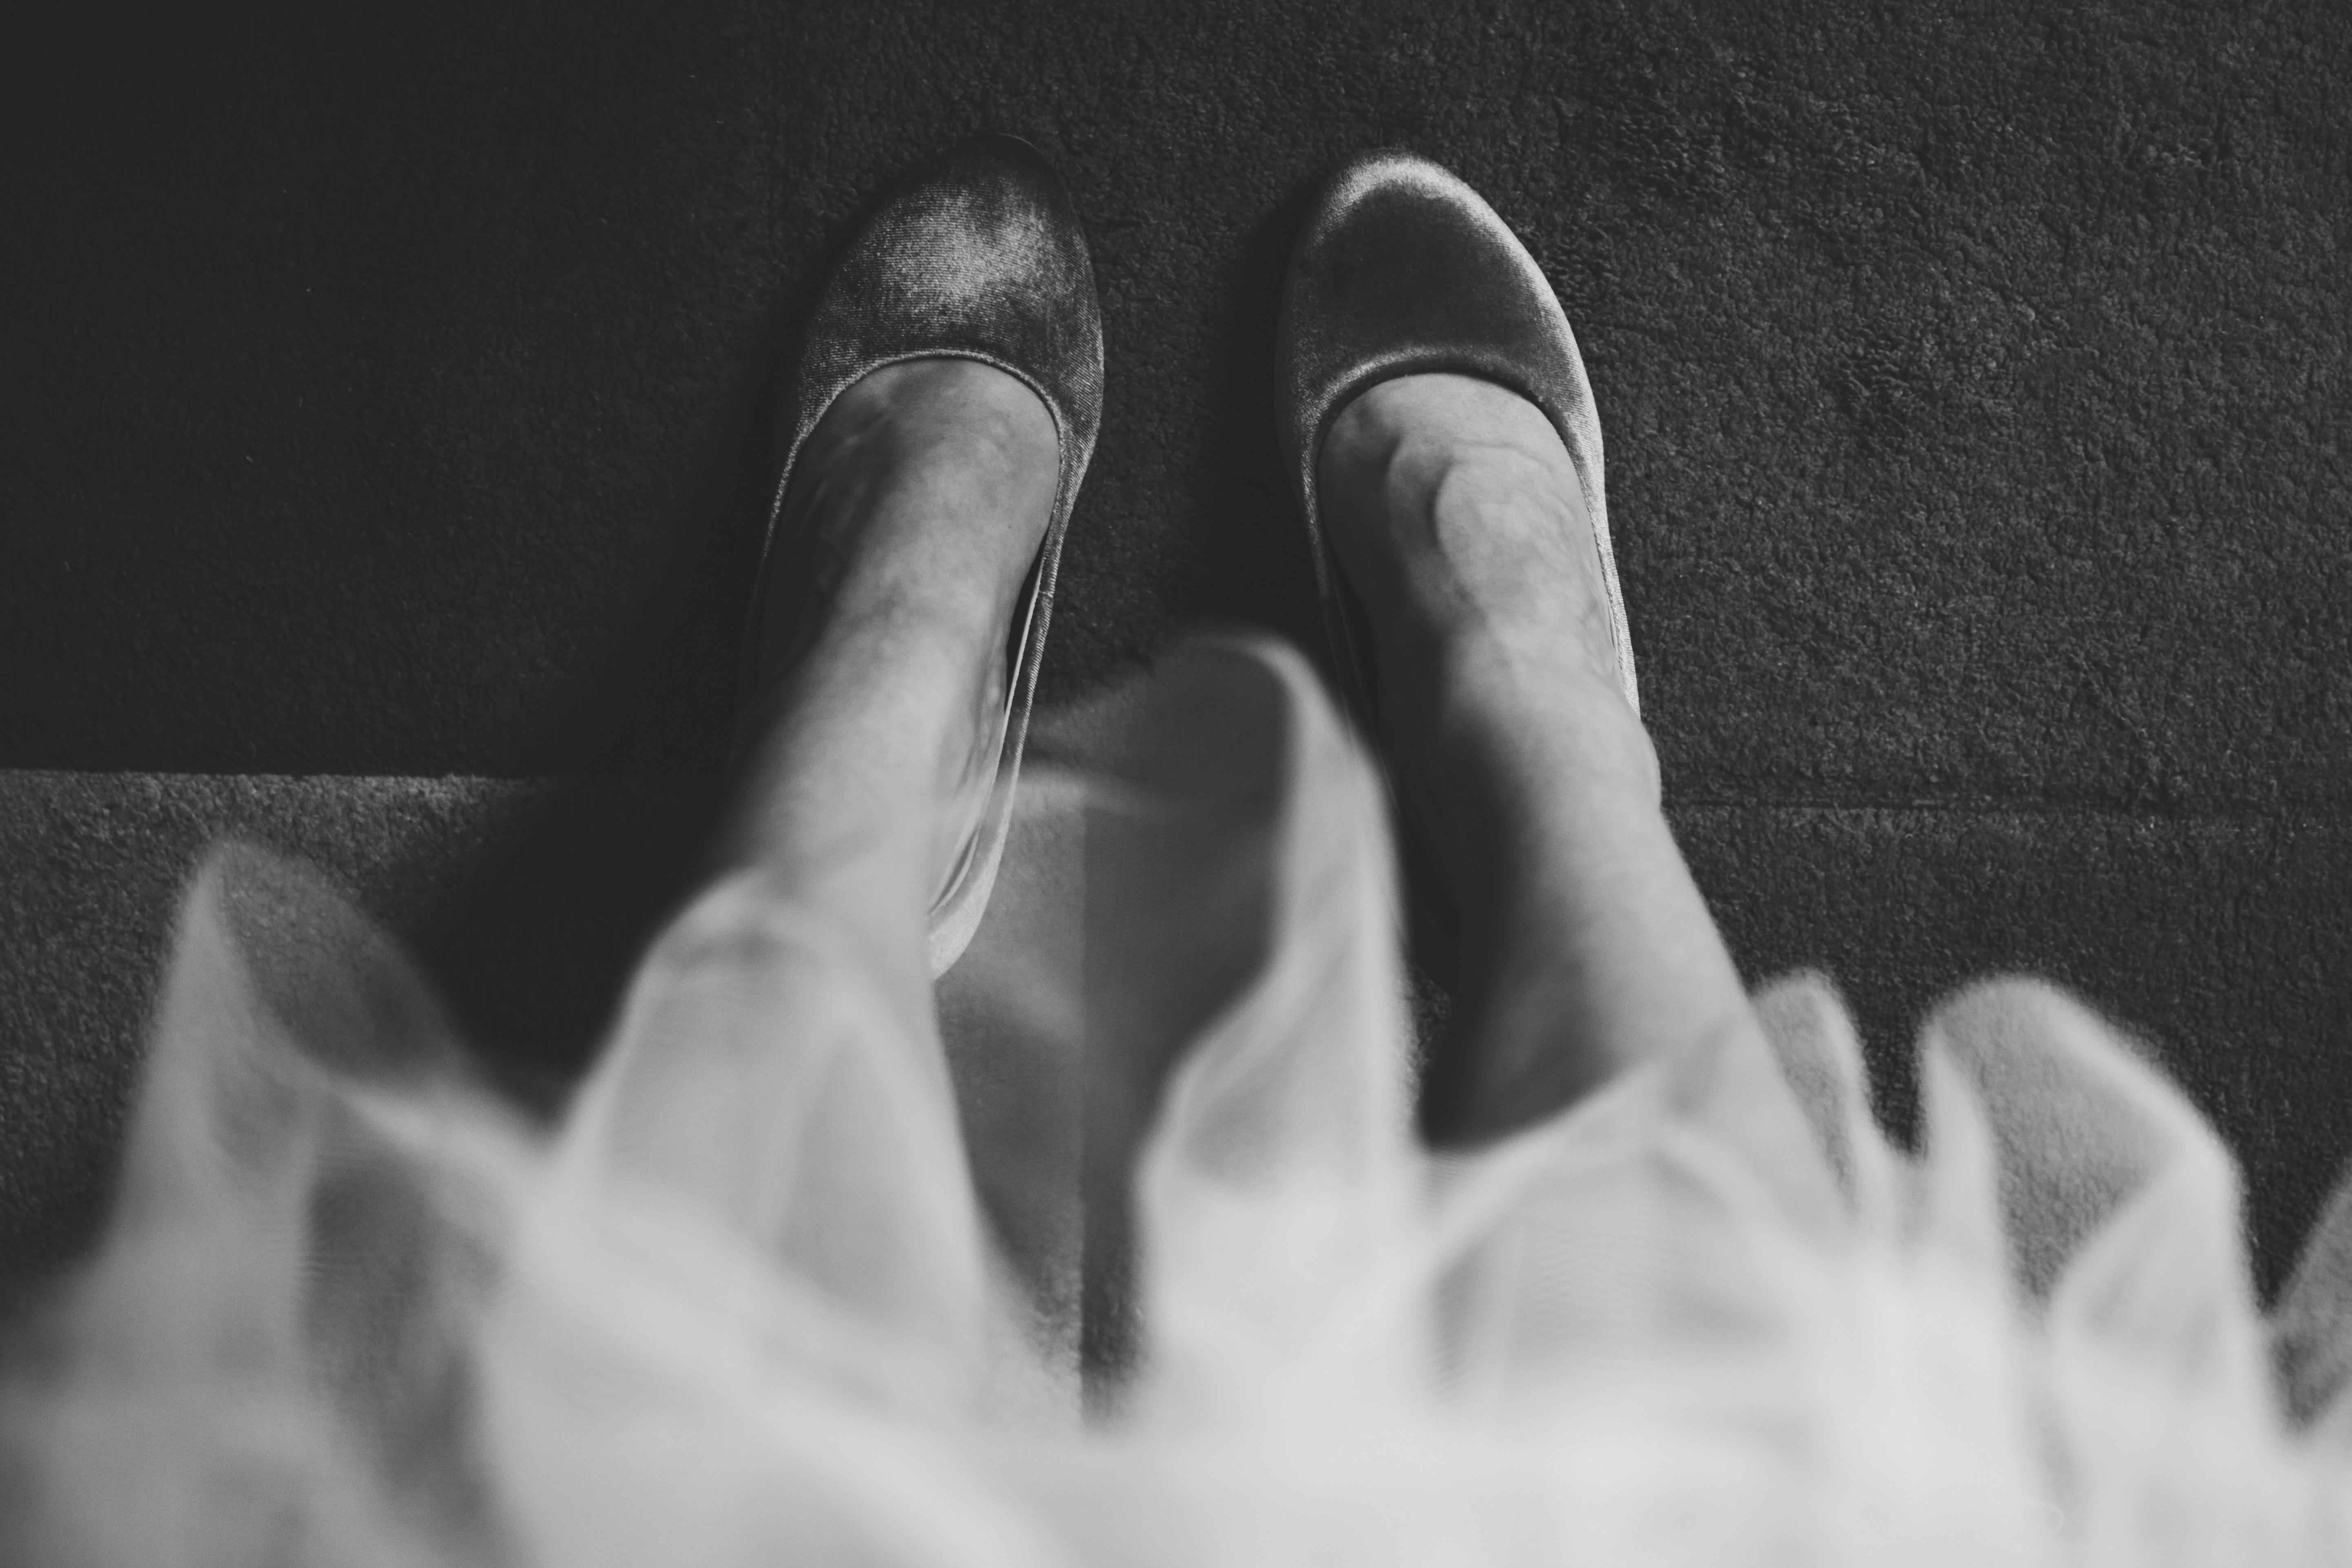
white, black, black and white, finger, hand, leg, footwear, monochrome, foot, monochrome photography, joint, nail, shoe, human body, photography, ankle, toe, gesture, style, human leg